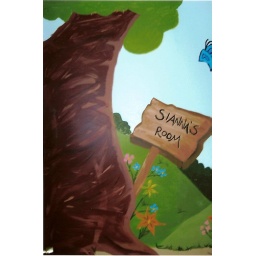
sign by tree